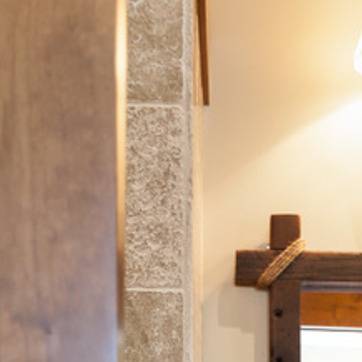
Material: stone